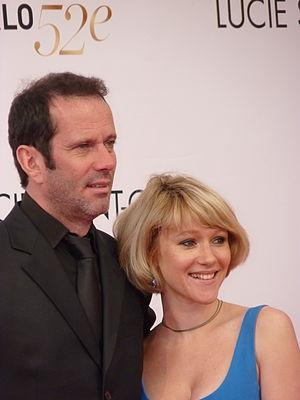
Christian Vadim et Julia Livage au Festival de télévision de Monte-Carlo 2012.